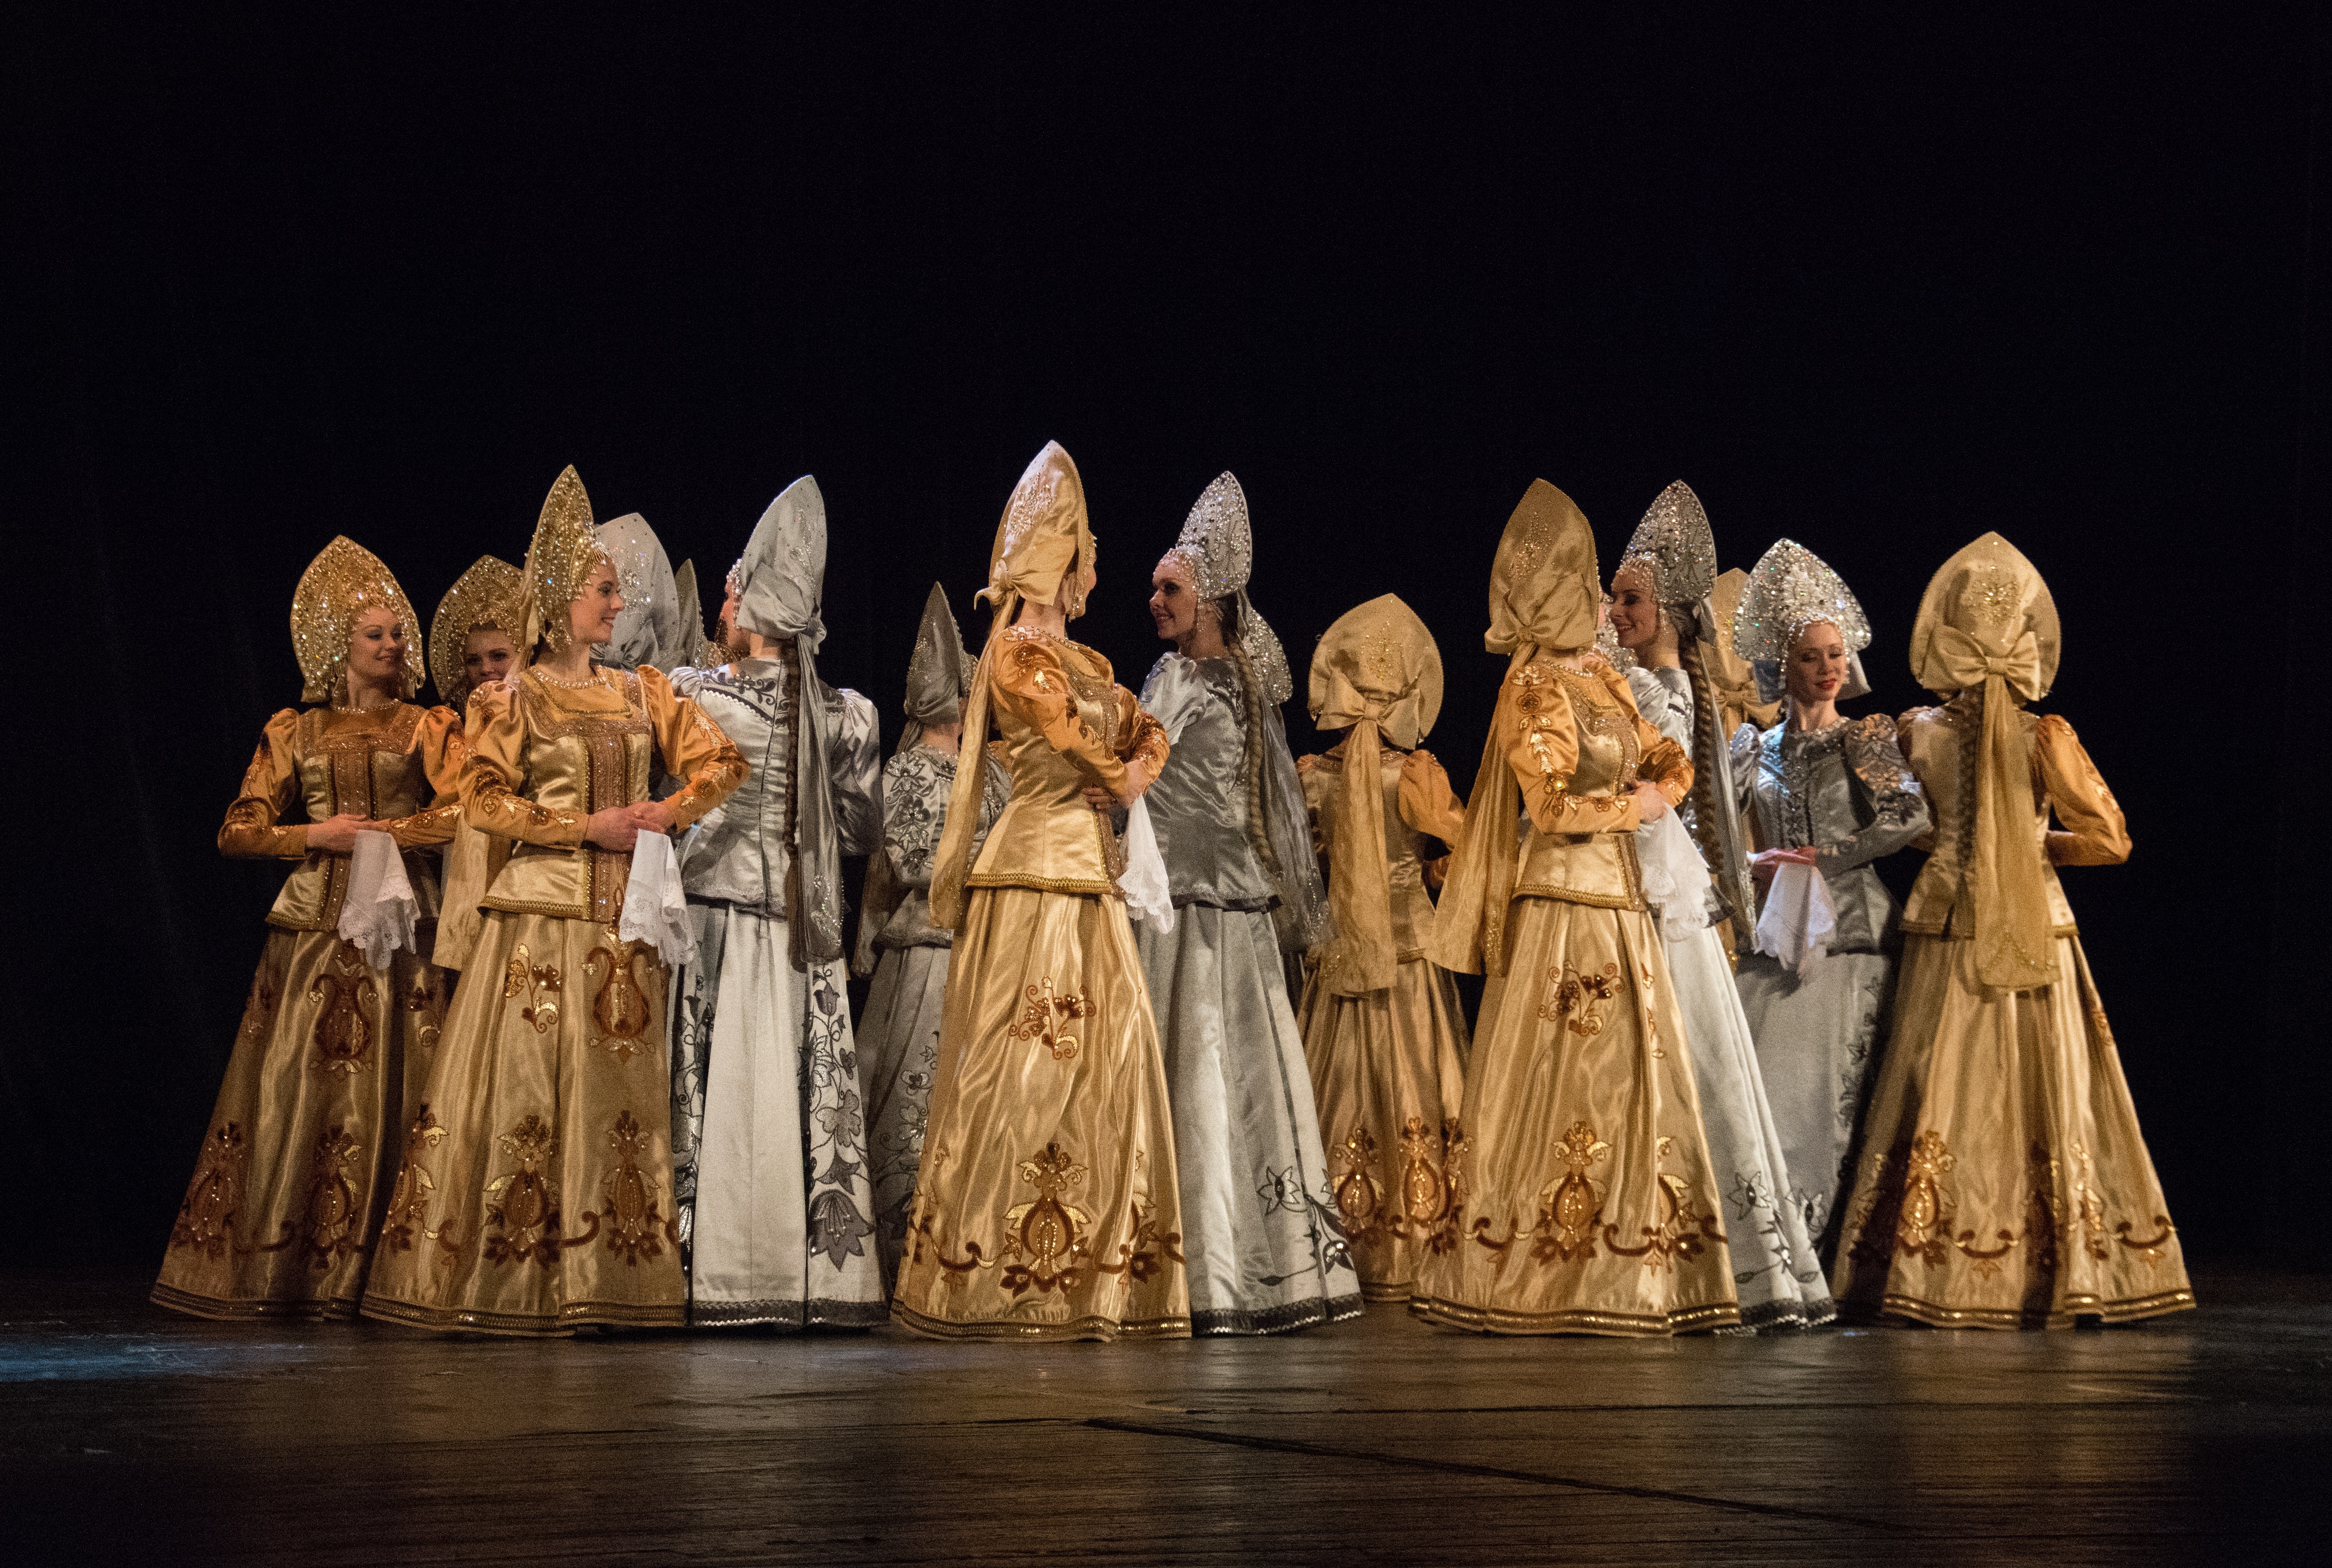
russian, folklor, berezka, concert, national, ethnic, vintage, decor, retro, picture, matryoshka